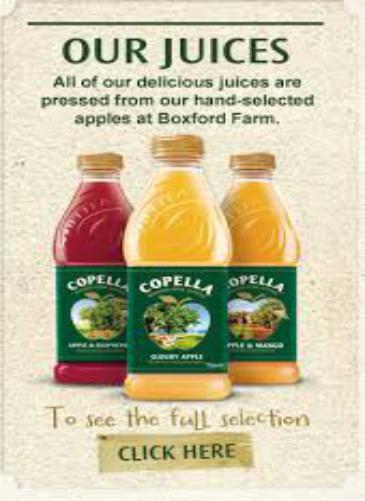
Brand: copella
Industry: Food